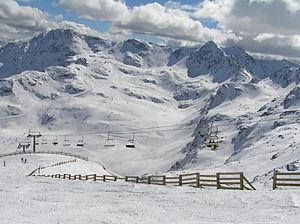
L'Andorre, en forme longue la principauté d'Andorre, est un État d'Europe du Sud et, selon certaines définitions, de l'Ouest. Bordée par l'Espagne et la France, et située dans le massif des Pyrénées, elle est principalement constituée de montagnes élevées. Il s'agit d'un des plus petits États souverains d'Europe, avec une superficie de 468 km² et une population estimée à 77 000 habitants en 2019. Établie à 1 023 mètres au-dessus du niveau de la mer, Andorre-la-Vieille, sa capitale, est la plus haute d'Europe. La langue officielle est le catalan, la monnaie officielle est l'euro. La devise de l'Andorre est « Virtus Unita Fortior », et son drapeau est constitué de trois bandes verticales bleue, jaune et rouge, la bande jaune étant plaquée de l'écusson andorran. L'hymne national est El Gran Carlemany.
El Serrat est l'un
Le pic d'Arcalís est un sommet des Pyrénées culminant à une altitude de 2 776 mètres dans la paroisse d'Ordino en Andorre.